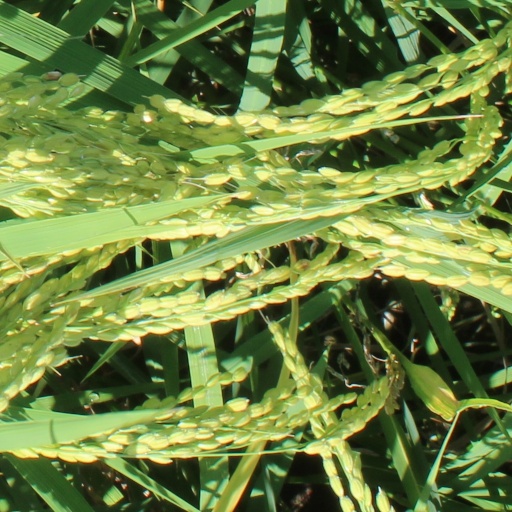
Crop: rice